The King on Main Street

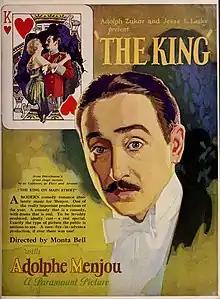
Magazine advertisement

The King on Main Street, also known as The King, is a 1925 American silent romantic comedy film directed by Monta Bell and starring Adolphe Menjou and Bessie Love. The film was adapted for the screen by Bell, and was based on the play "The King", Leo Ditrichstein's adaptation of the 1908 French play "Le Roi" by Gaston Arman de Caillavet, Robert de Flers, and Emmanuel Arène. It was produced by Famous Players–Lasky and distributed by Paramount Pictures.